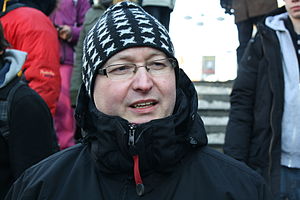
Mikael Gustafsson
Mikael Gustafsson
Mikael Gustafsson
Mikael Jarl-Olof Gustafsson er siden 2011 svensk medlem af Europa-Parlamentet, valgt for Vänsterpartiet.